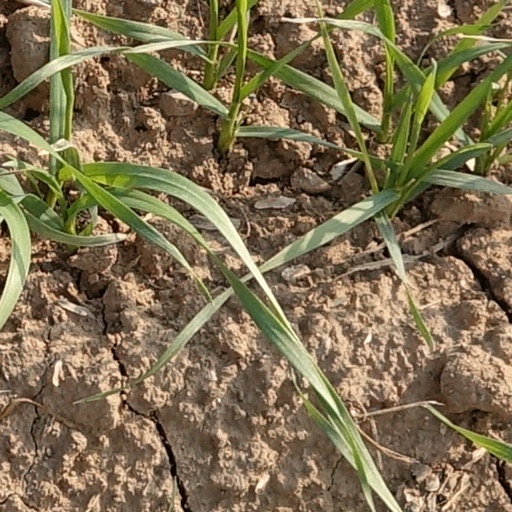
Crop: wheat